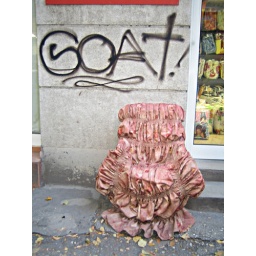
Overly ruched chair spotted outside a fabric shop in Sofia, Bulgaria.